The Last Enemy (TV series)

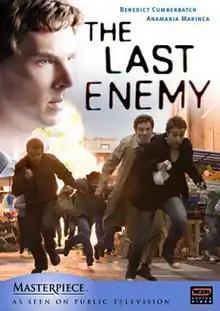
DVD Cover

The Last Enemy is a five-part BBC television drama starring Benedict Cumberbatch and featuring Robert Carlyle and Max Beesley. It first aired on 17 February 2008.